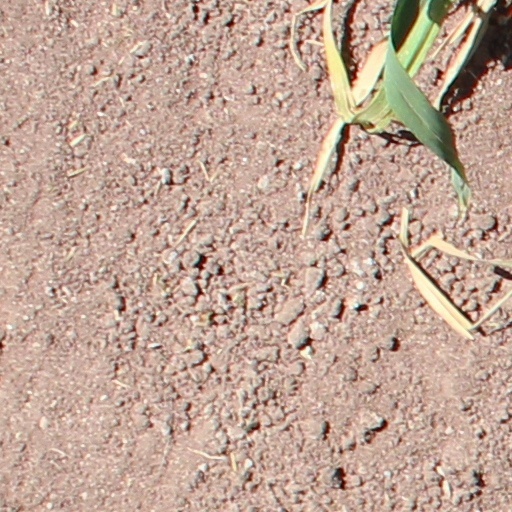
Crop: wheat